The Funeral (1996 film)

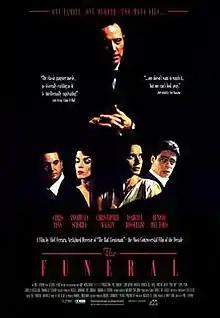
Theatrical release poster

The Funeral is a 1996 American crime-drama film directed by Abel Ferrara and starring Christopher Walken, Chris Penn, Annabella Sciorra, Isabella Rossellini, Vincent Gallo, Benicio del Toro and Gretchen Mol.